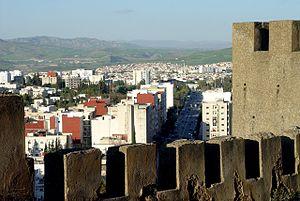
Une vue depuis Taza haut
Cette liste recense les sites du Maroc inscrits au patrimoine mondial de l'humanité, après acceptation par le Comité intergouvernemental du patrimoine mondial de l'UNESCO, ou sur la liste indicative fournie par le Maroc, en vue d'être éventuellement proposés pour inscription.